Waaris (1988 film)

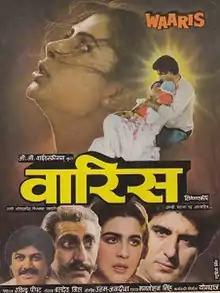
Promotional Poster

Waaris is a 1988 Indian Hindi-language film directed by Ravindra Peepat. The film stars Smita Patil, Raj Babbar, Raj Kiran and Amrita Singh in the lead roles. The film was adapted from the Punjabi novel "Kaare — Hatthi" by Sohan Singh Hans (as credited in the film). Rekha dubbed the lines for Smita Patil who died before the film's release. Patil posthumously won the Best Actress trophy at the 2nd Star & Style-Lux Awards.